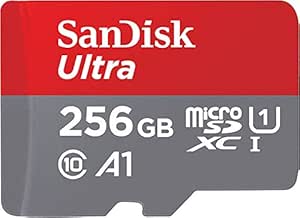
SanDisk Ultra® microSDXC™ UHS-I Card
Category: Electronics
Price: 1989 (list price: 3500)
Rating: 4.4 (67,260 ratings)
About this product: Ideal storage for Android smartphones and tablets|Up to 150MB/s transfer speeds to move up to 1000 photos per minute|Load apps faster with A1-rated performance|Class 10 for Full HD video recording and playback|Compatible with SanDisk MobileMate USB 3.0 microSD card reader